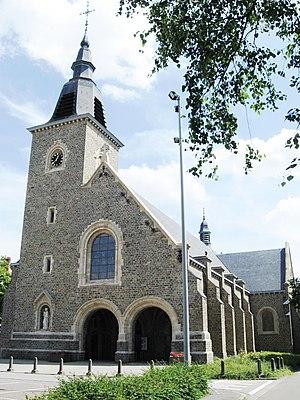
Winterslag est une partie de la commune de Genk, dans la Province de Limbourg en Belgique. Le bourg s'est développé autour de son charbonnage.